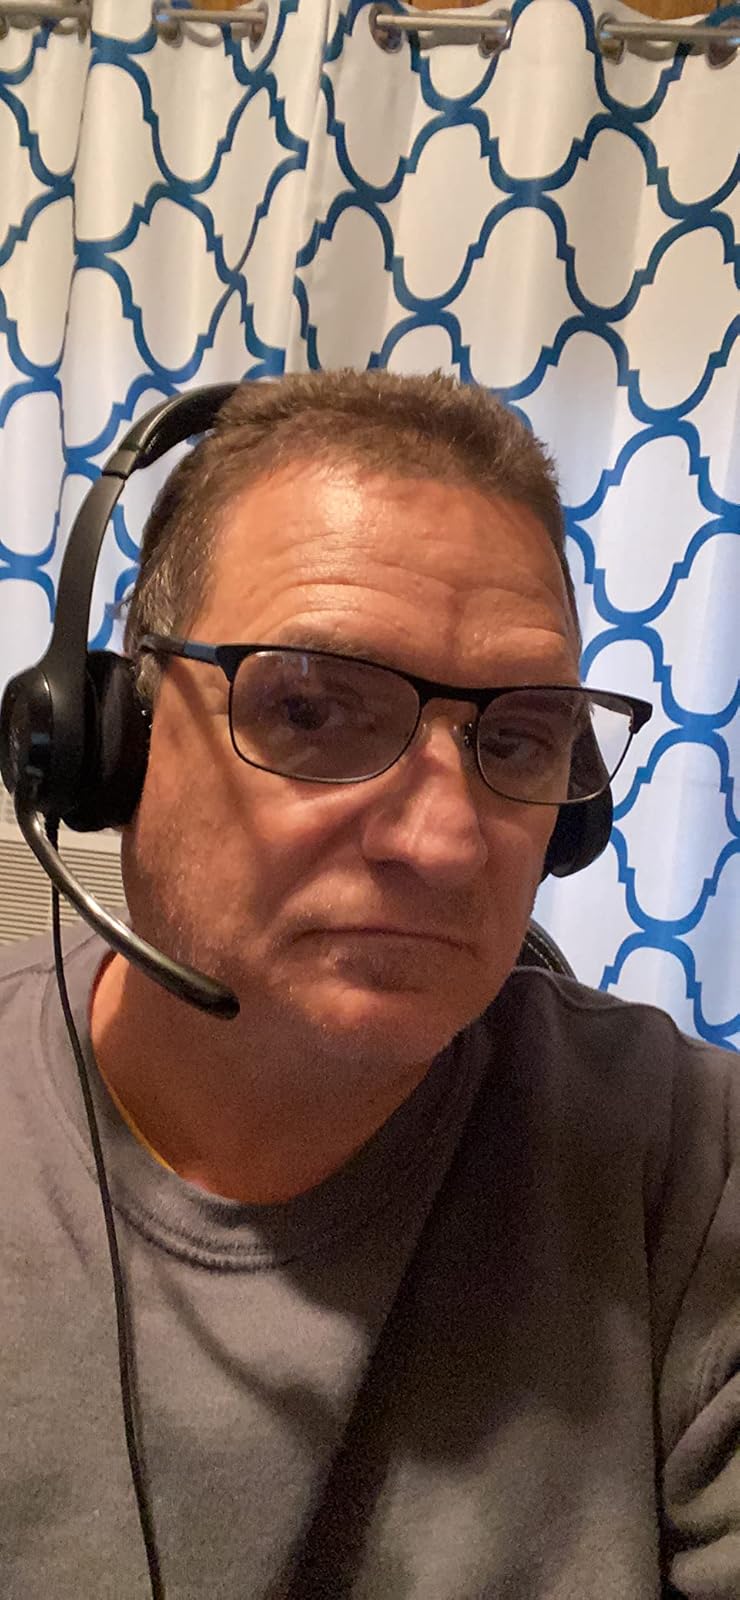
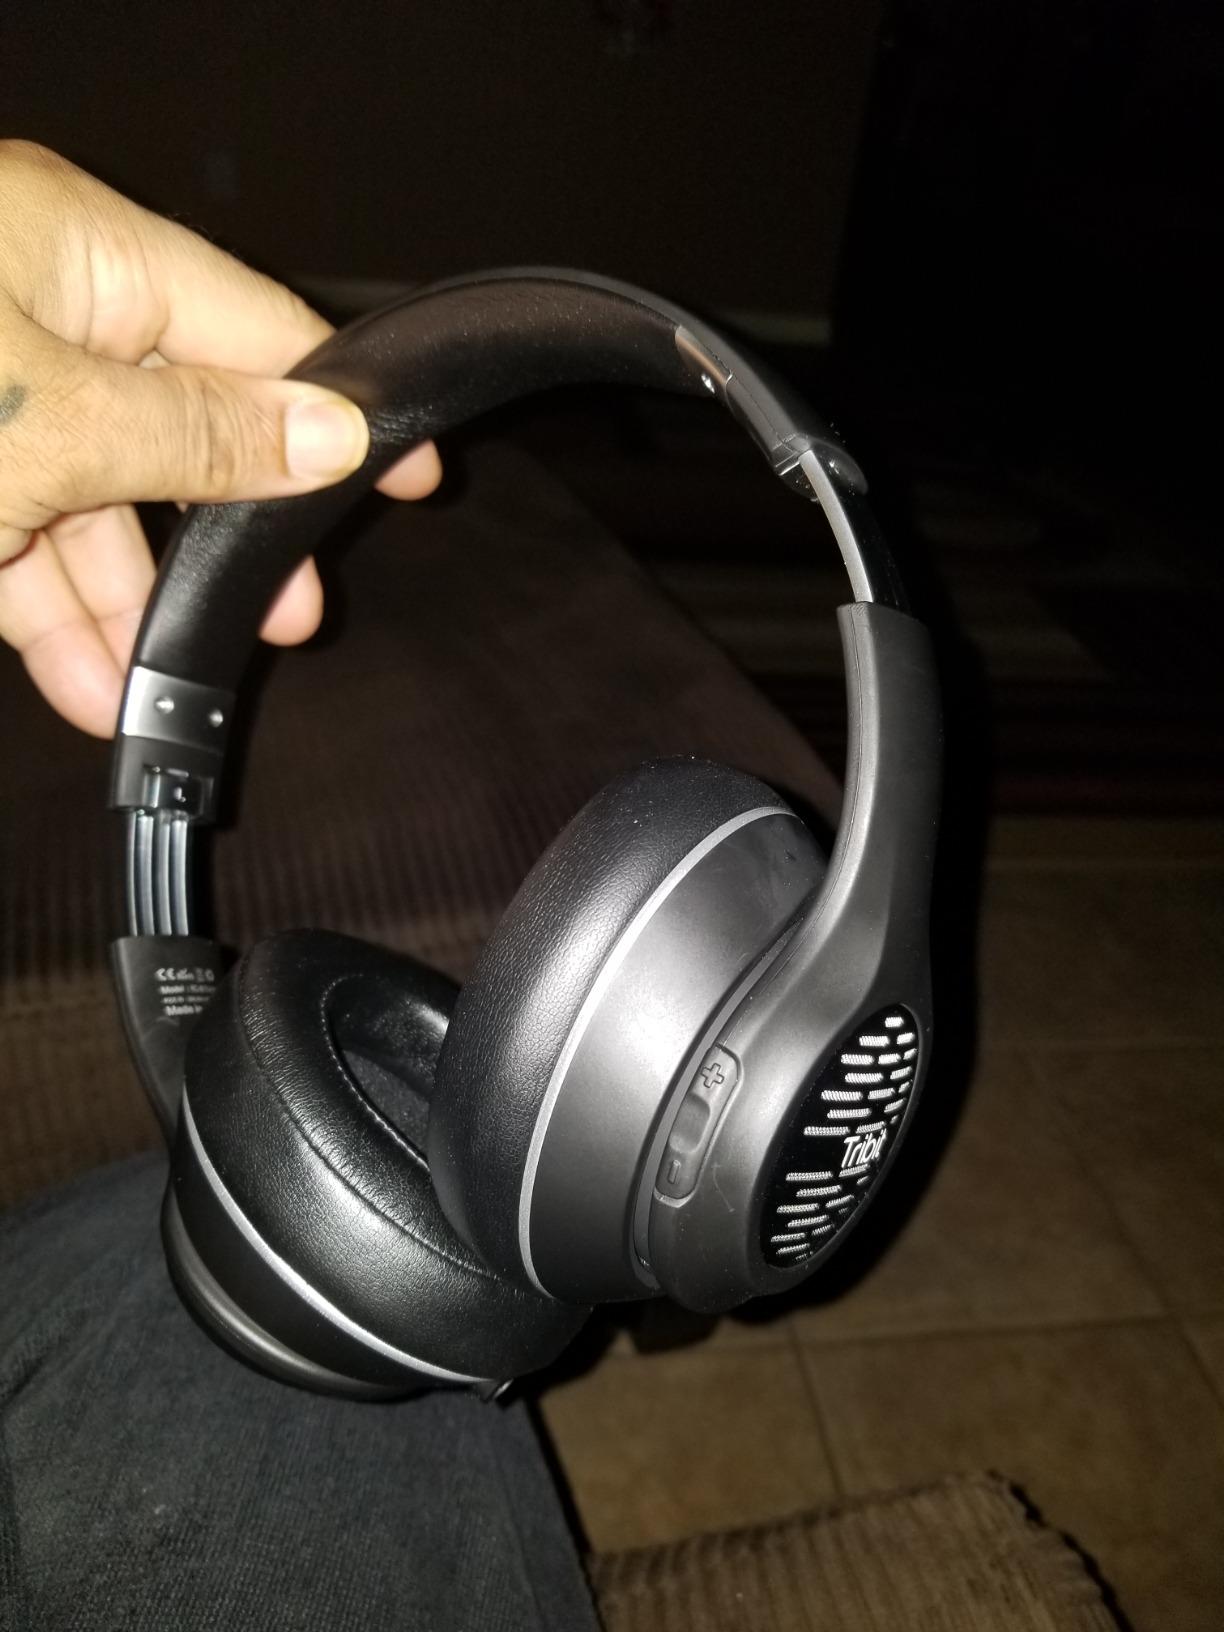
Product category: headphones
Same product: no